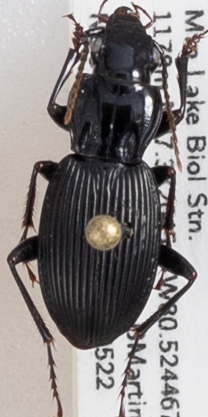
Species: Pterostichus lachrymosus
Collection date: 2018-05-22
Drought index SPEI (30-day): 1.466
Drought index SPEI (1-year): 0.554
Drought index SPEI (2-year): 0.678